History of FC Rapid București

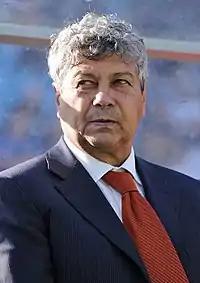
Mircea Lucescu (pictured) and his son, Răzvan, had several spells as Rapid managers between 1997 and 2012. They won three, respectively two domestic trophies with the club.

With Mircea Lucescu as the new coach, Rapid made a very good 1997–98 season, the best one in the last 22 seasons for "the White and Burgundies". In the championship the team finished 2nd, only two points behind Steaua București, missing the chance of a historical title, the first one since 1967. In the last match of the season, with over 20.000 fans travelling from Bucharest, Rapid only managed a 2–2 draw against Universitatea Craiova, a result which was heavily contested after Rapid had a clear goal denied by the referee. Without title, Rapid focused on the Romanian Cup where they won their 10th title, but the first one since 1975. In the final they again met Craiova, with Lucian Marinescu's 67th-minute goal securing the trophy. This triumph has returned the team back to the UEFA Competitions, this time 1998–99 UEFA Cup Winners' Cup. The 1998–99 season started pretty bad for the "Burgundies". After an 8–2 on aggregate against Grevenmacher in the qualifying round, Rapid was again eliminated pretty fast, this time in the first round by Vålerenga, with a 2–2 on aggregate and 2 goals scored on the Giulești Stadium by the Norwegian club. In the championship, Rapid had one of the best seasons in the history of Divizia A, finishing 1st with 89 points and winning the much-desired title of champion of Romania, the 2nd one in the history of the club. This great performance was obtained with coaches: Mircea Lucescu (24 rounds), Nicolae Manea (5 rounds), Dumitru Dumitriu (4 rounds) and Mircea Rednic (1 round) and the following players: Marius Bratu, Bogdan Lobonţ – Daniel Chiriţă, Adrian Iencsi, Dorel Mutică, Ștefan Nanu, Vasile Popa, Răzvan Raţ, Mircea Rednic, Nicolae Stanciu (C), Ion Voicu – Bogdan Andone, Constantin Barbu, Mugur Bolohan, Zeno Bundea, Dănuț Lupu, Ovidiu Maier, Marius Măldărăşanu, Ioan Sabău, Cezar Zamfir – Ionel Ganea, Radu Niculescu, Daniel Pancu, Sergiu Radu and Marius Şumudică. The team also included Cristian Dulca, Lucian Marinescu and Stefan Nanu, who left during the winter break.